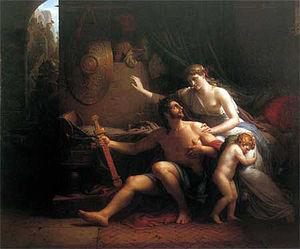
Éponine est une Gauloise de la tribu des Lingons ayant vécu au Iᵉʳ siècle. Elle soutint son mari Julius Sabinus dans sa lutte contre les Romains. Défait par les Séquanes alliés des Romains. Sabinus se cache alors dans une grotte pour échapper aux poursuites. Après neuf ans de clandestinité, durant lesquelles Éponine aura mis au monde leurs jumeaux, Sabinus est trahi et découvert. Il sera mis à mort par les Romains malgré les supplications d'Éponine. Cette dernière demandera à l'Empereur à partager le sort de son défunt époux.